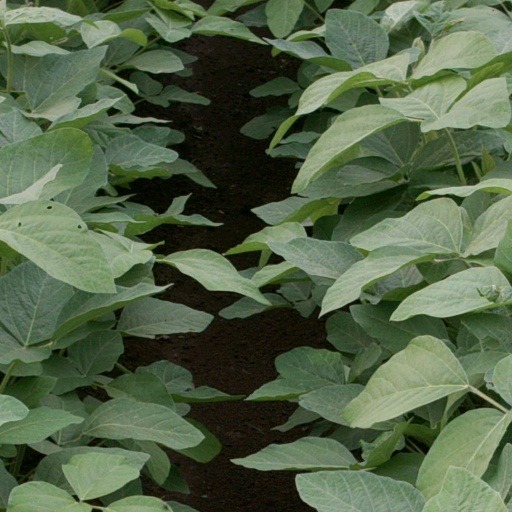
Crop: soybean